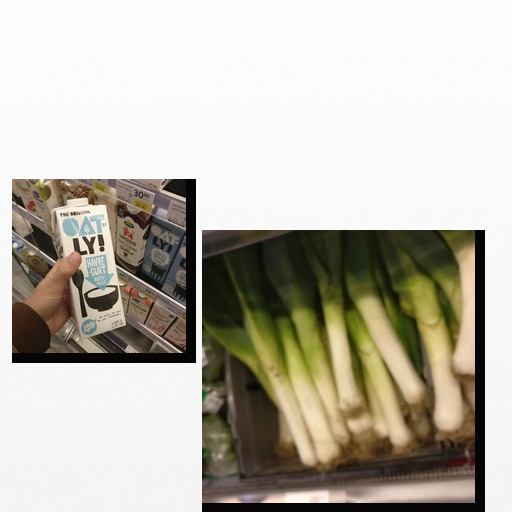
Food items: oatghurt, leek